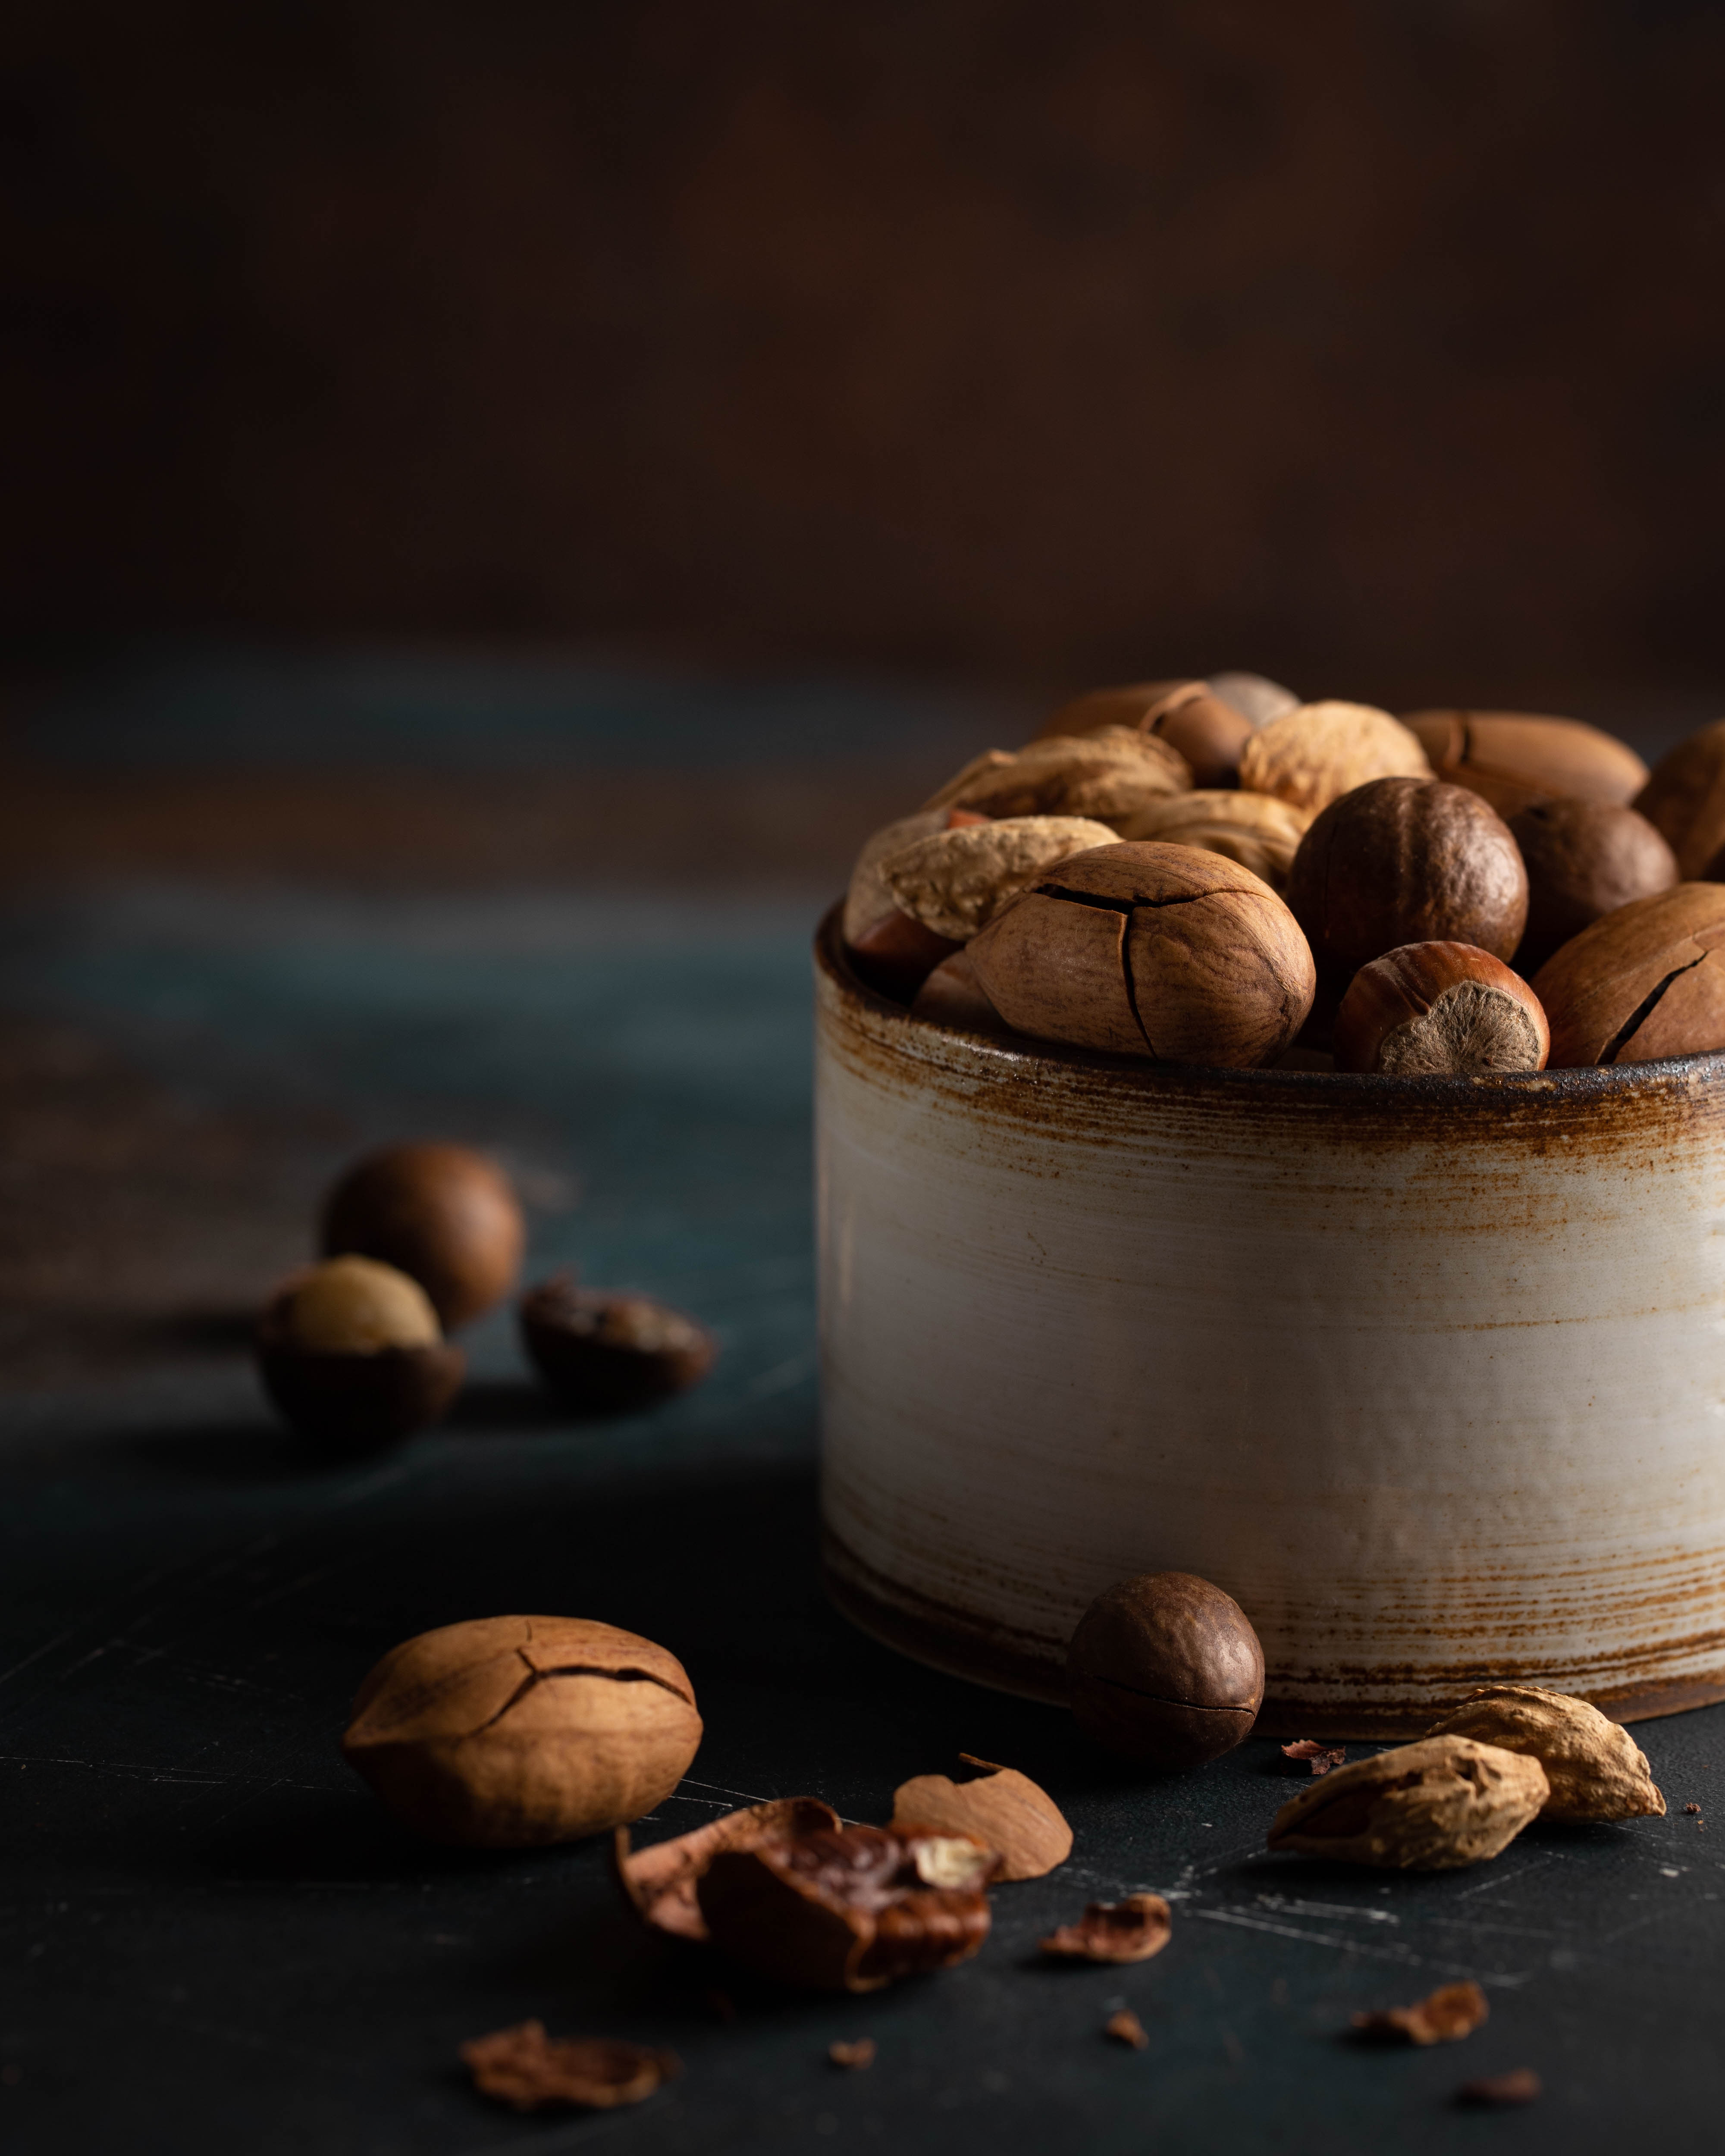
brown, food, plant, walnut, ingredient, wood, natural foods, tree, nut, staple food, natural material, cuisine, nuts seeds, landscape, produce, vegetable, serveware, dish, acorn, superfood, sand, rock, still life photography, pebble, hazelnut, Nutraceutical, seed, sweetness, still life, art, artwork, palm tree, tableware, snack, peanut, toy, Single origin coffee, darkness, artifact